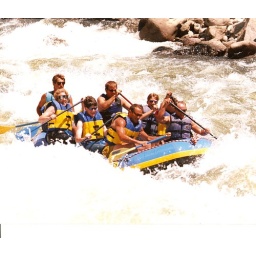
Me and Jeremy white water rafting in Colorado 7-6-97